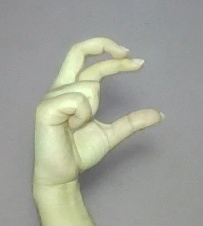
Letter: thal